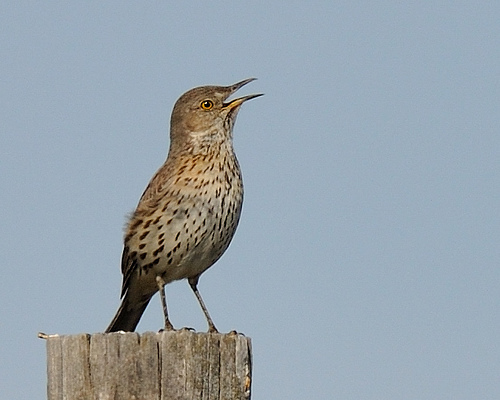
a medium sized brown bird with a very pointy beak and a white belly with brown and black sports on it.
this is a bird with a brown head, white breast and black spots.
the bird has a white belly with small black spots and tan back and nape feathers.
small grey and black beak with long grey tarsus and medium beak
this is a grey and brown bird with black spots and a pointy bill.
small-medium sized light brown bird with dark brown spots and yellow eyes.
small to medium sized brown grey and black bird with long dark tarsus and a long yellow and black beak.
this is a bird that is made up of several shades of light browna medium sized bird with a long bill, and orange eyes
this bird has a light brown body and dark brown spots, as well as a dark brown tail.
Species: Sage Thrasher